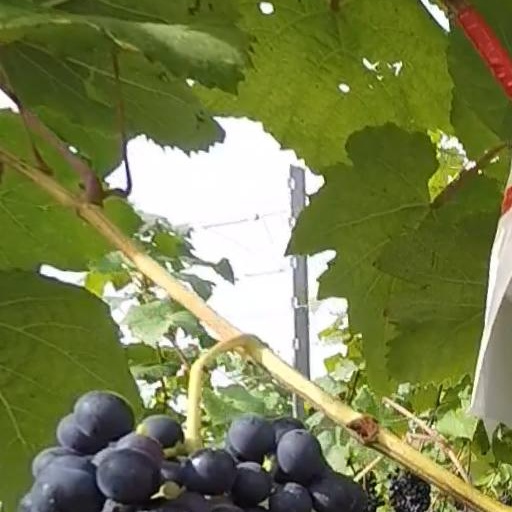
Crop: grape